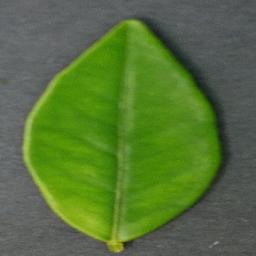
Label: Orange___Haunglongbing_(Citrus_greening)